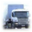
Label: truck